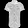
Label: Shirt